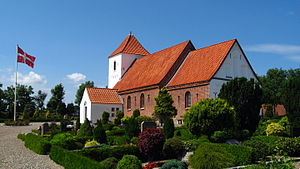
Øster Svenstrup
Øster Svenstrup Kirke
Øster Svenstrup Kirke
Øster Svenstrup er en bebyggelse i Øster Svenstrup Sogn, Øster Han Herred, indtil 1970 Thisted Amt, fra 1970 til 2006 Viborg Amt.